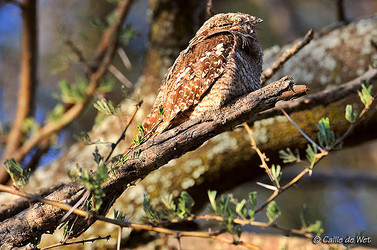
the bird has a brown wingbar and a small bill.
medium sized bird with brown plumage and white spotsa predominantly brown bird with white speckles on wings, breast and belly.
a stout, brown bird speckled with white with extra plumage around the face.
this bird has brown spotted feathers with a short neck and head.
this bird is brown and white and has a small head compared to its body.
this particular bird has a belly that is brown and white
this bird is spotted brown and white in color, with a very stubby curved beak.
the bird has a small brown bill and spotted wingbars.
this is a light brown bird with slanted eyes and an overall thick body and nape.
Species: Chuck Will Widow